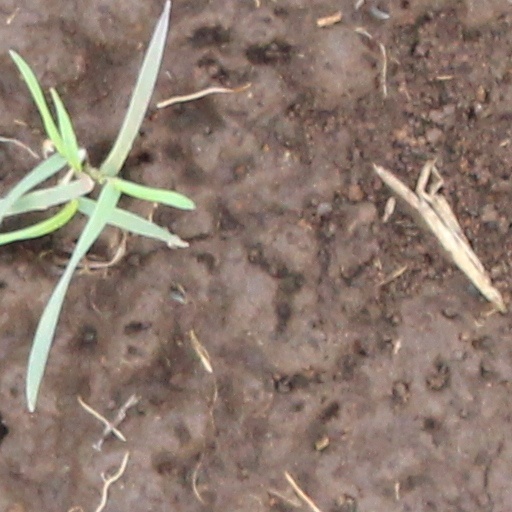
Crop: wheat